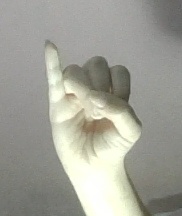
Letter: meem